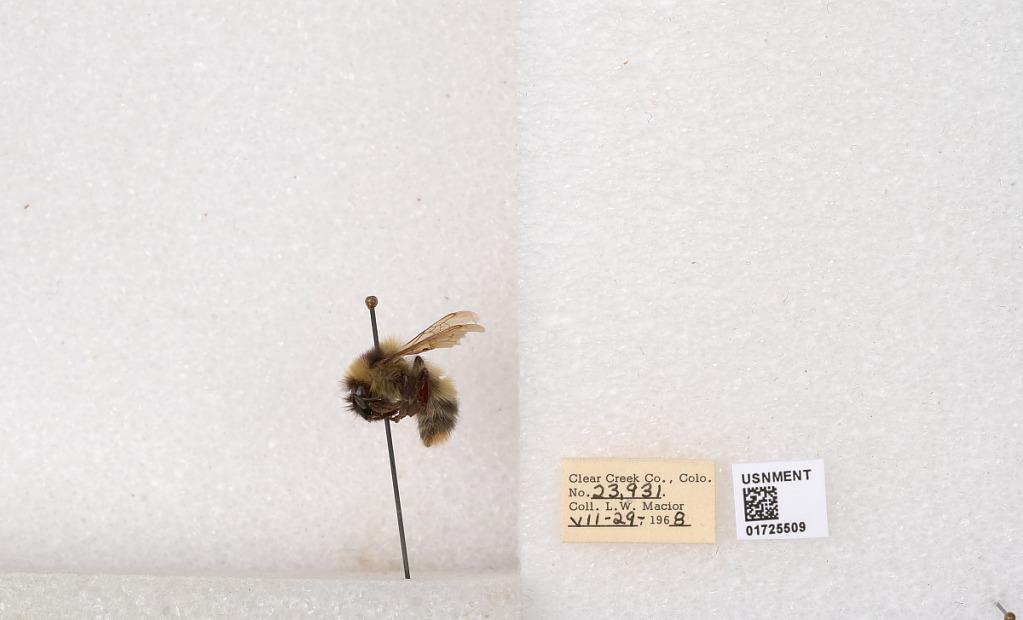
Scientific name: Bombus kirbyellus
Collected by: L. Macior
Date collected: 1968-7-29
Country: United States
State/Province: Colorado
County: Clear Creek
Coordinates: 39.6891, -105.644